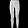
Label: Trouser